Groot Aub

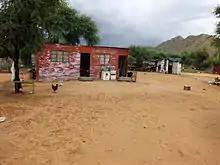
Dwelling in Groot Aub

Groot Aub is a settlement located approximately south of Windhoek, in the Khomas Region of Namibia. It belongs to the Windhoek Rural electoral constituency and houses its constituency office. In September 2017 Groot Aub was incorporated into the capital Windhoek.